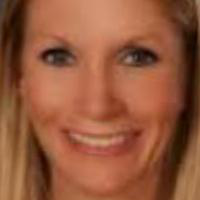
Age group: age 31-40